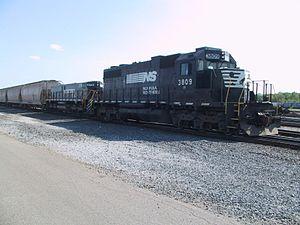
Les SD38 sont une série de locomotives diesel-électrique de type road switcher, construites par General Motors Electro-Motive Division entre mai 1967 et octobre 1971. Elles sont équipées d'un moteur EMD 645 16-cylindres générant 2 000 chevaux impériaux, comparé à l'EMD 645E3 V-16 qui produit de 3000 chevaux. Les SD38 ont le même châssis que les SD39, SD40 et SD45. 52 ont été construites pour des compagnies de chemin de fer des États-Unis, une a été construite pour un chemin de fer canadien, quatre ont été exportées pour une société minière en Jamaïque et sept ont été exportées pour une société minière au Venezuela. La série des SD38 s'est poursuivie avec l'amélioration Dash 2 qui a abouti à la série EMD SD38-2.